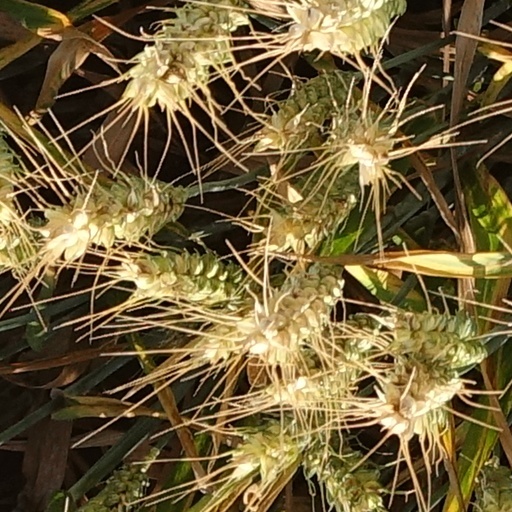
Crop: wheat